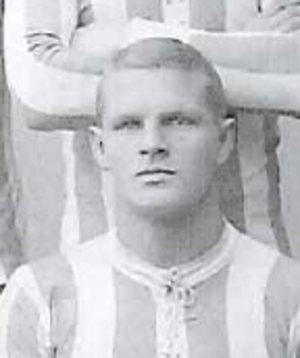
Kaarlo Eino Kyösti Soinio est un gymnaste et un footballeur finlandais des années 1900 et 1910.